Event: Nepal Earthquake
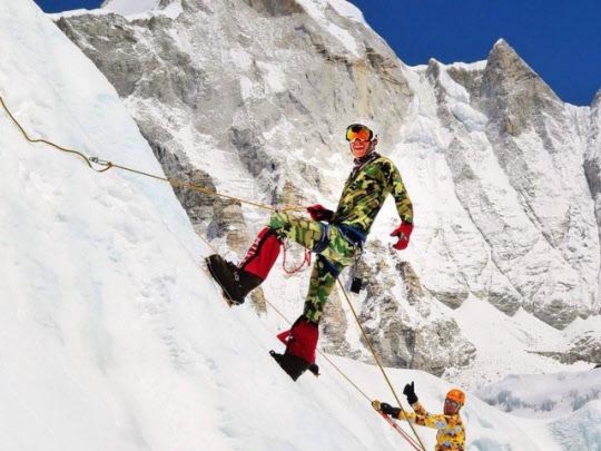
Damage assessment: no_damage